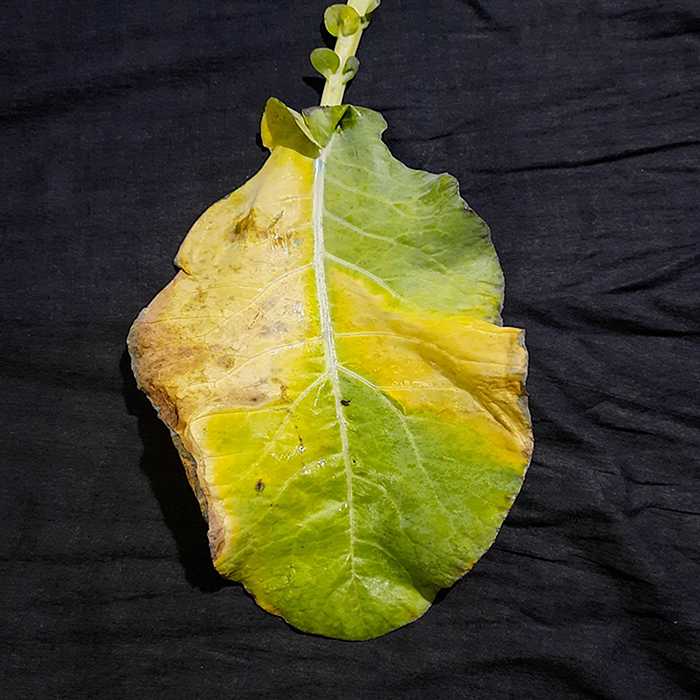
Plant: Cauliflower
Label: Black Rot